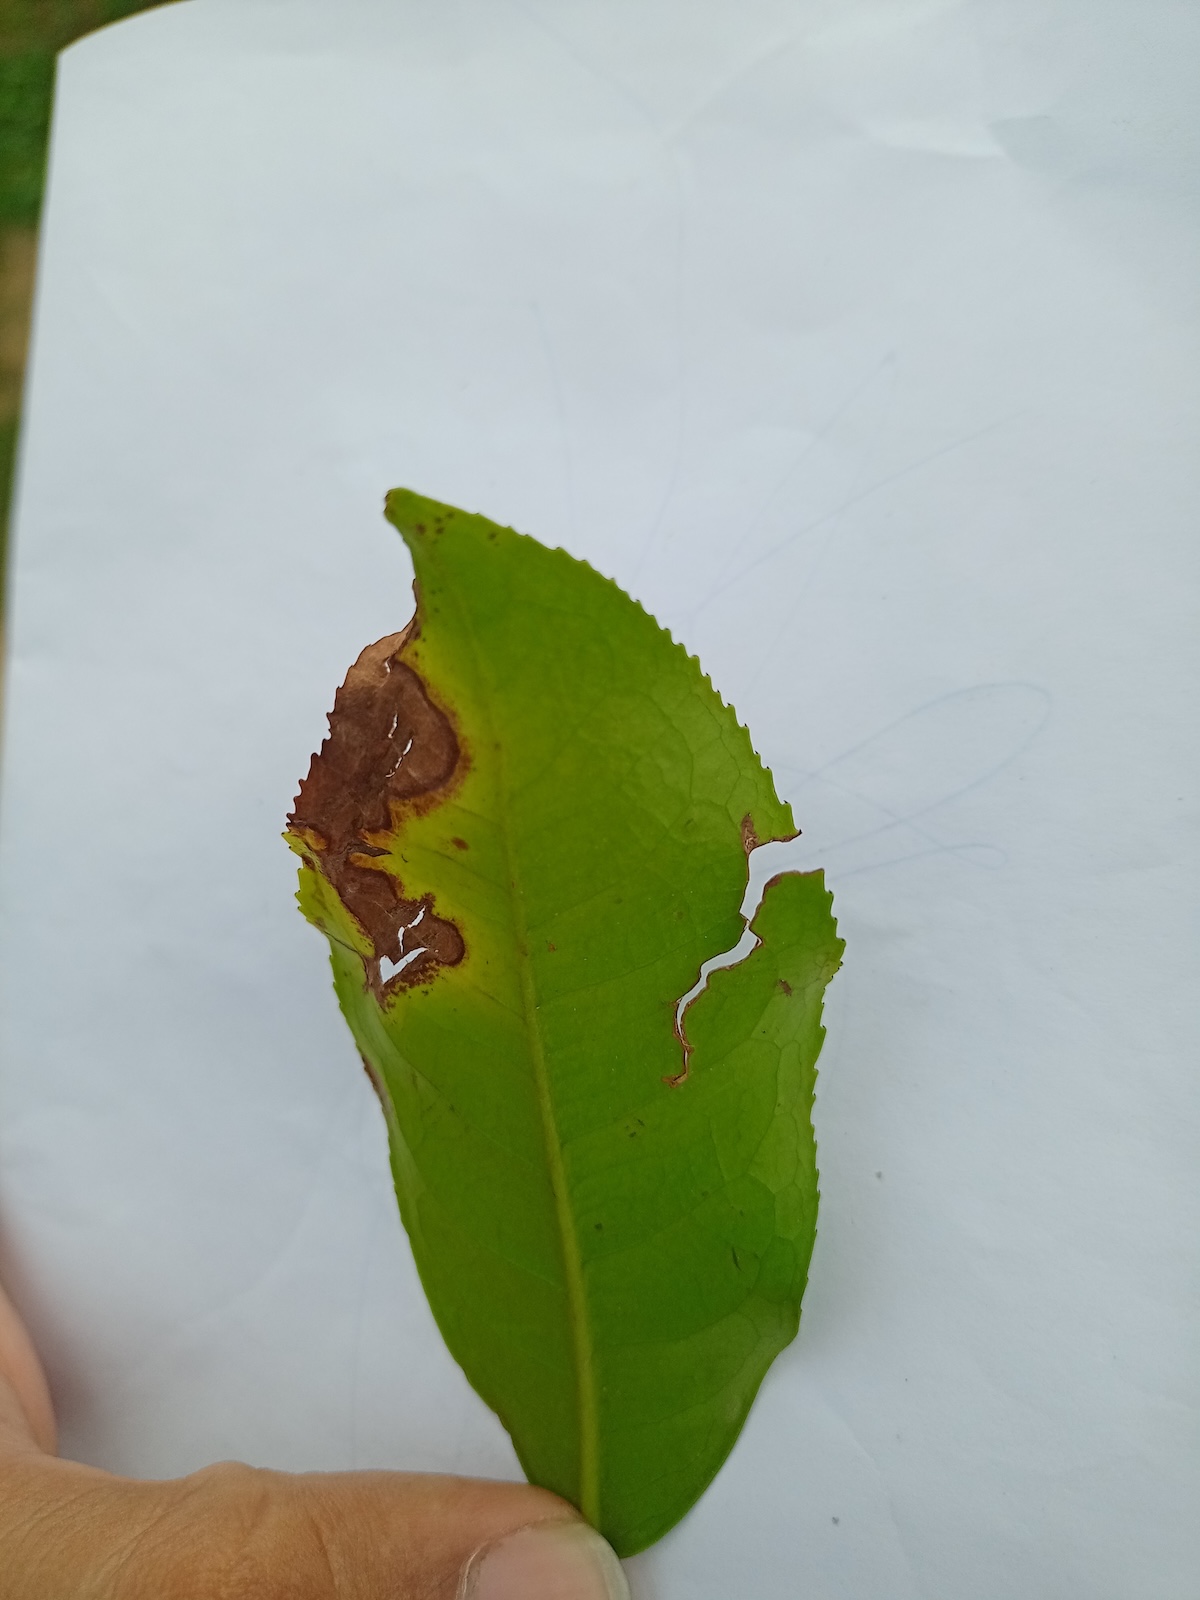
Label: Gray Blight